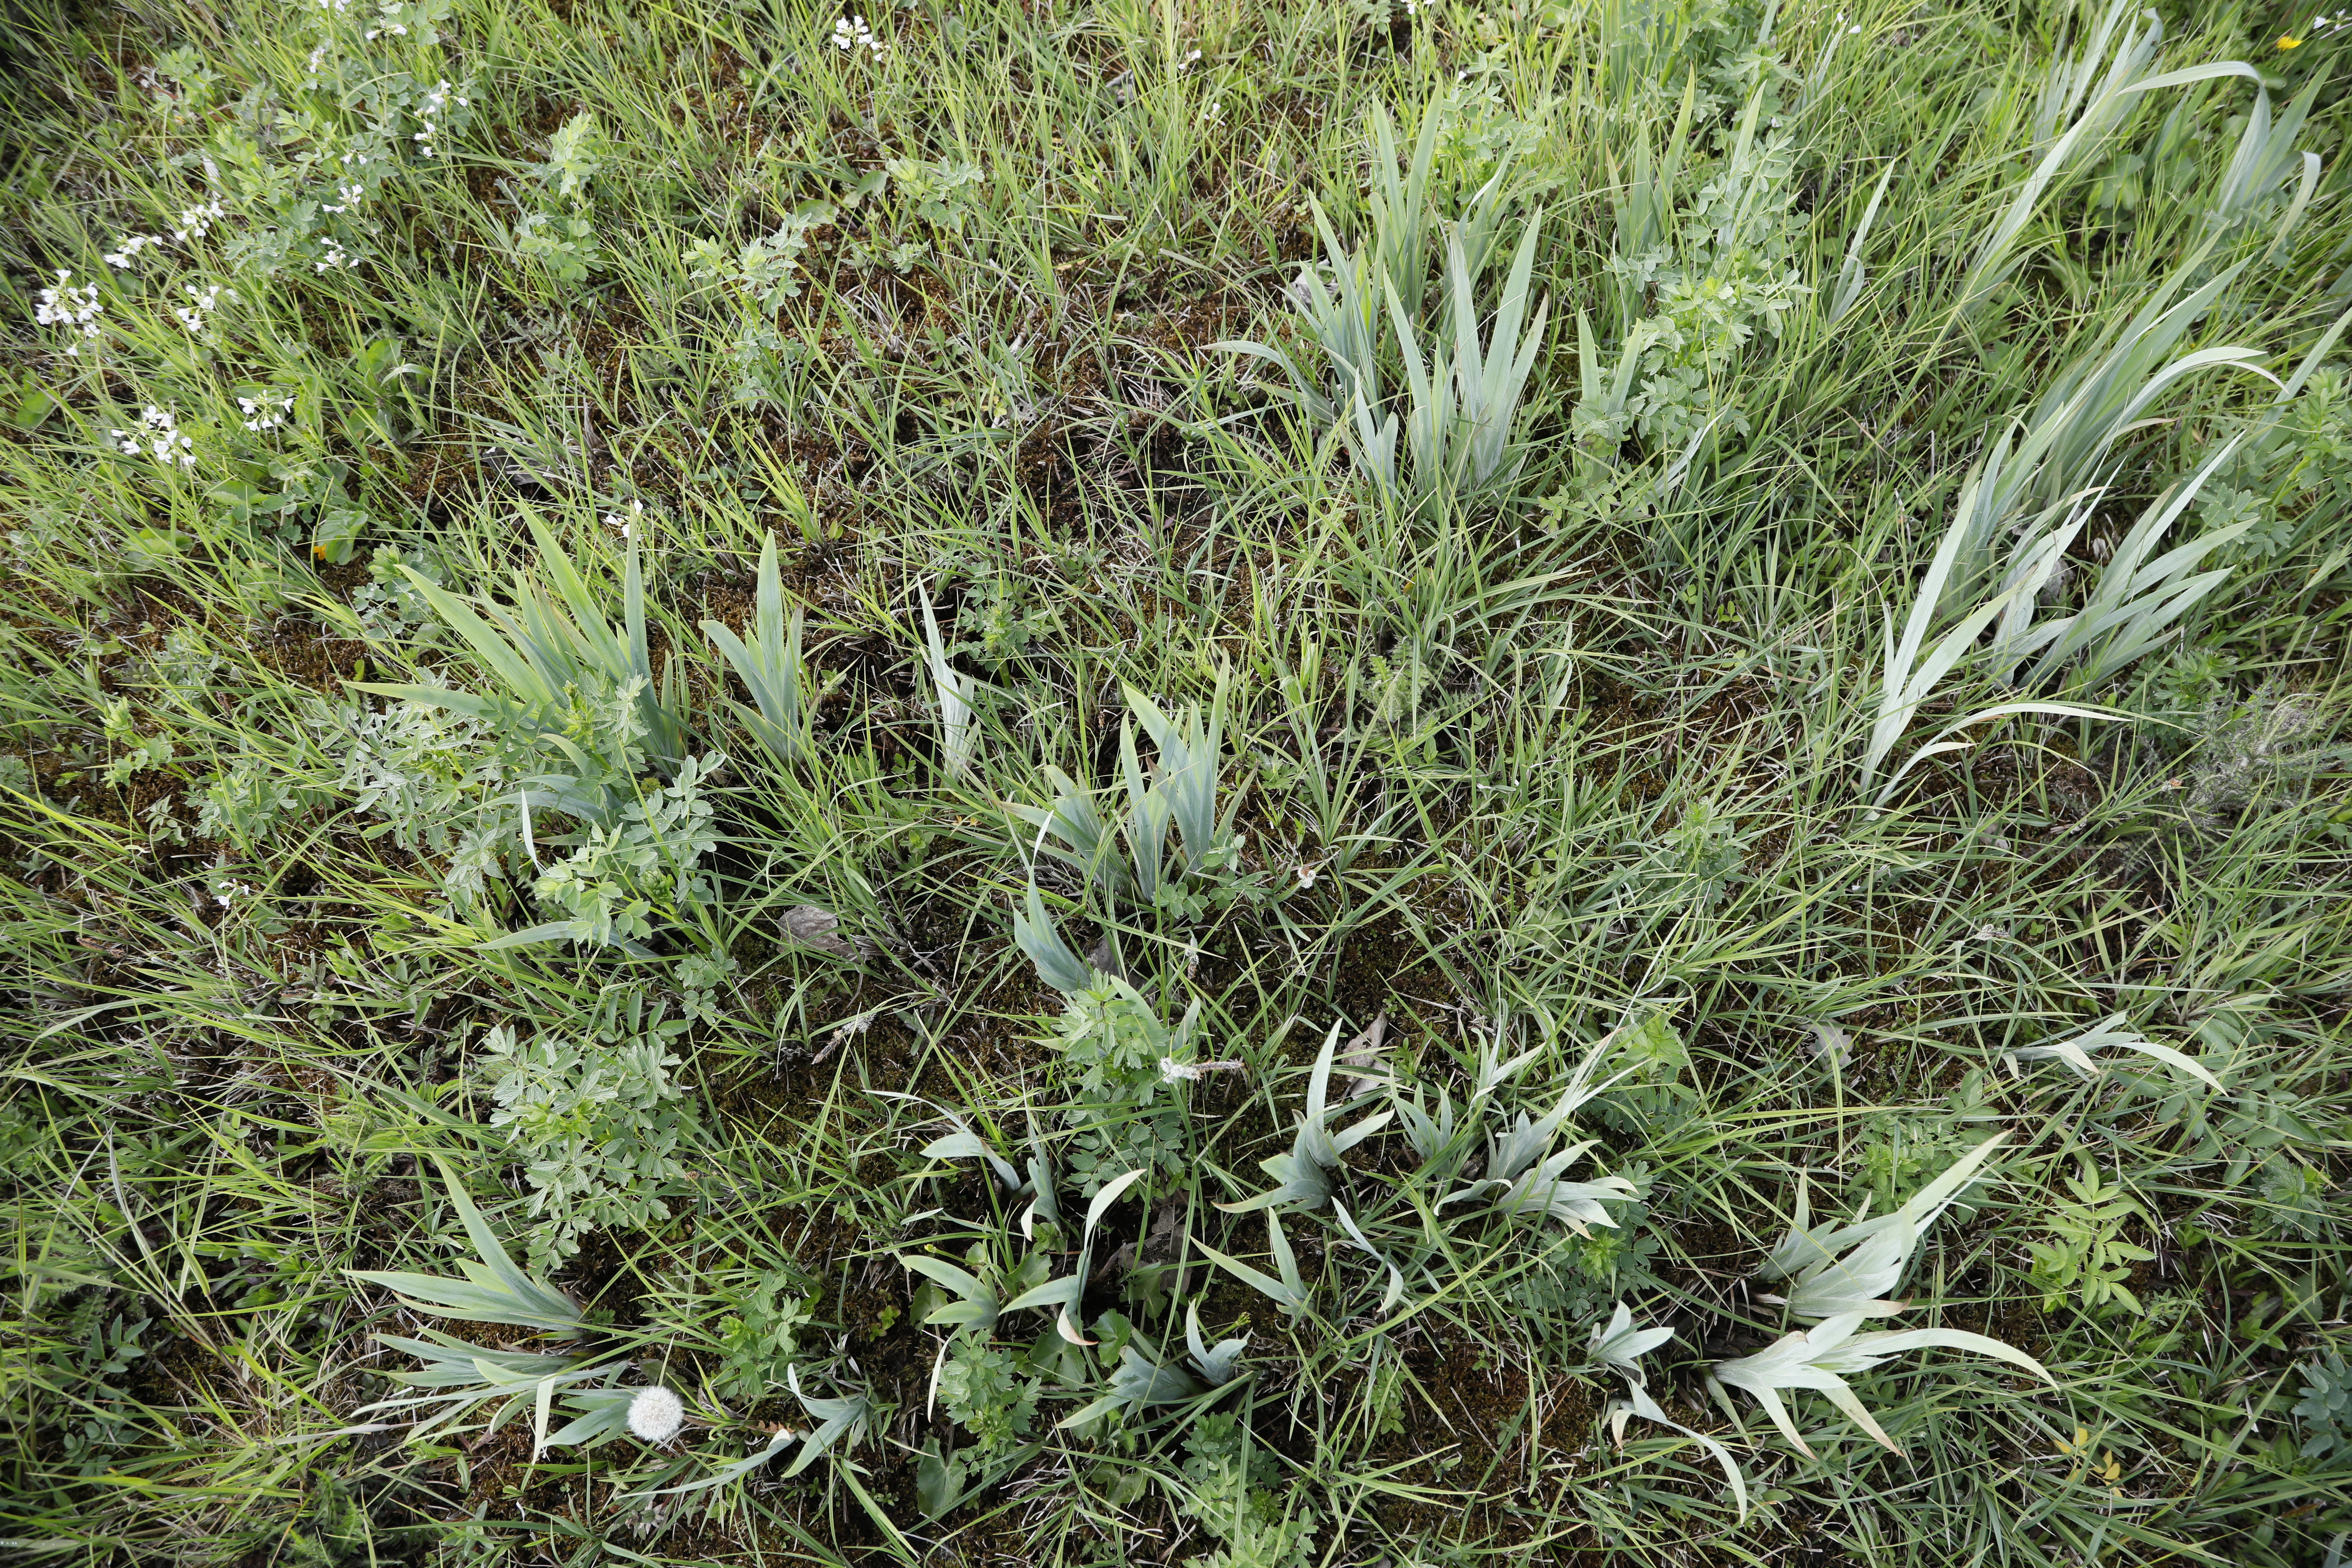
Plant species: Cardamine pratensis